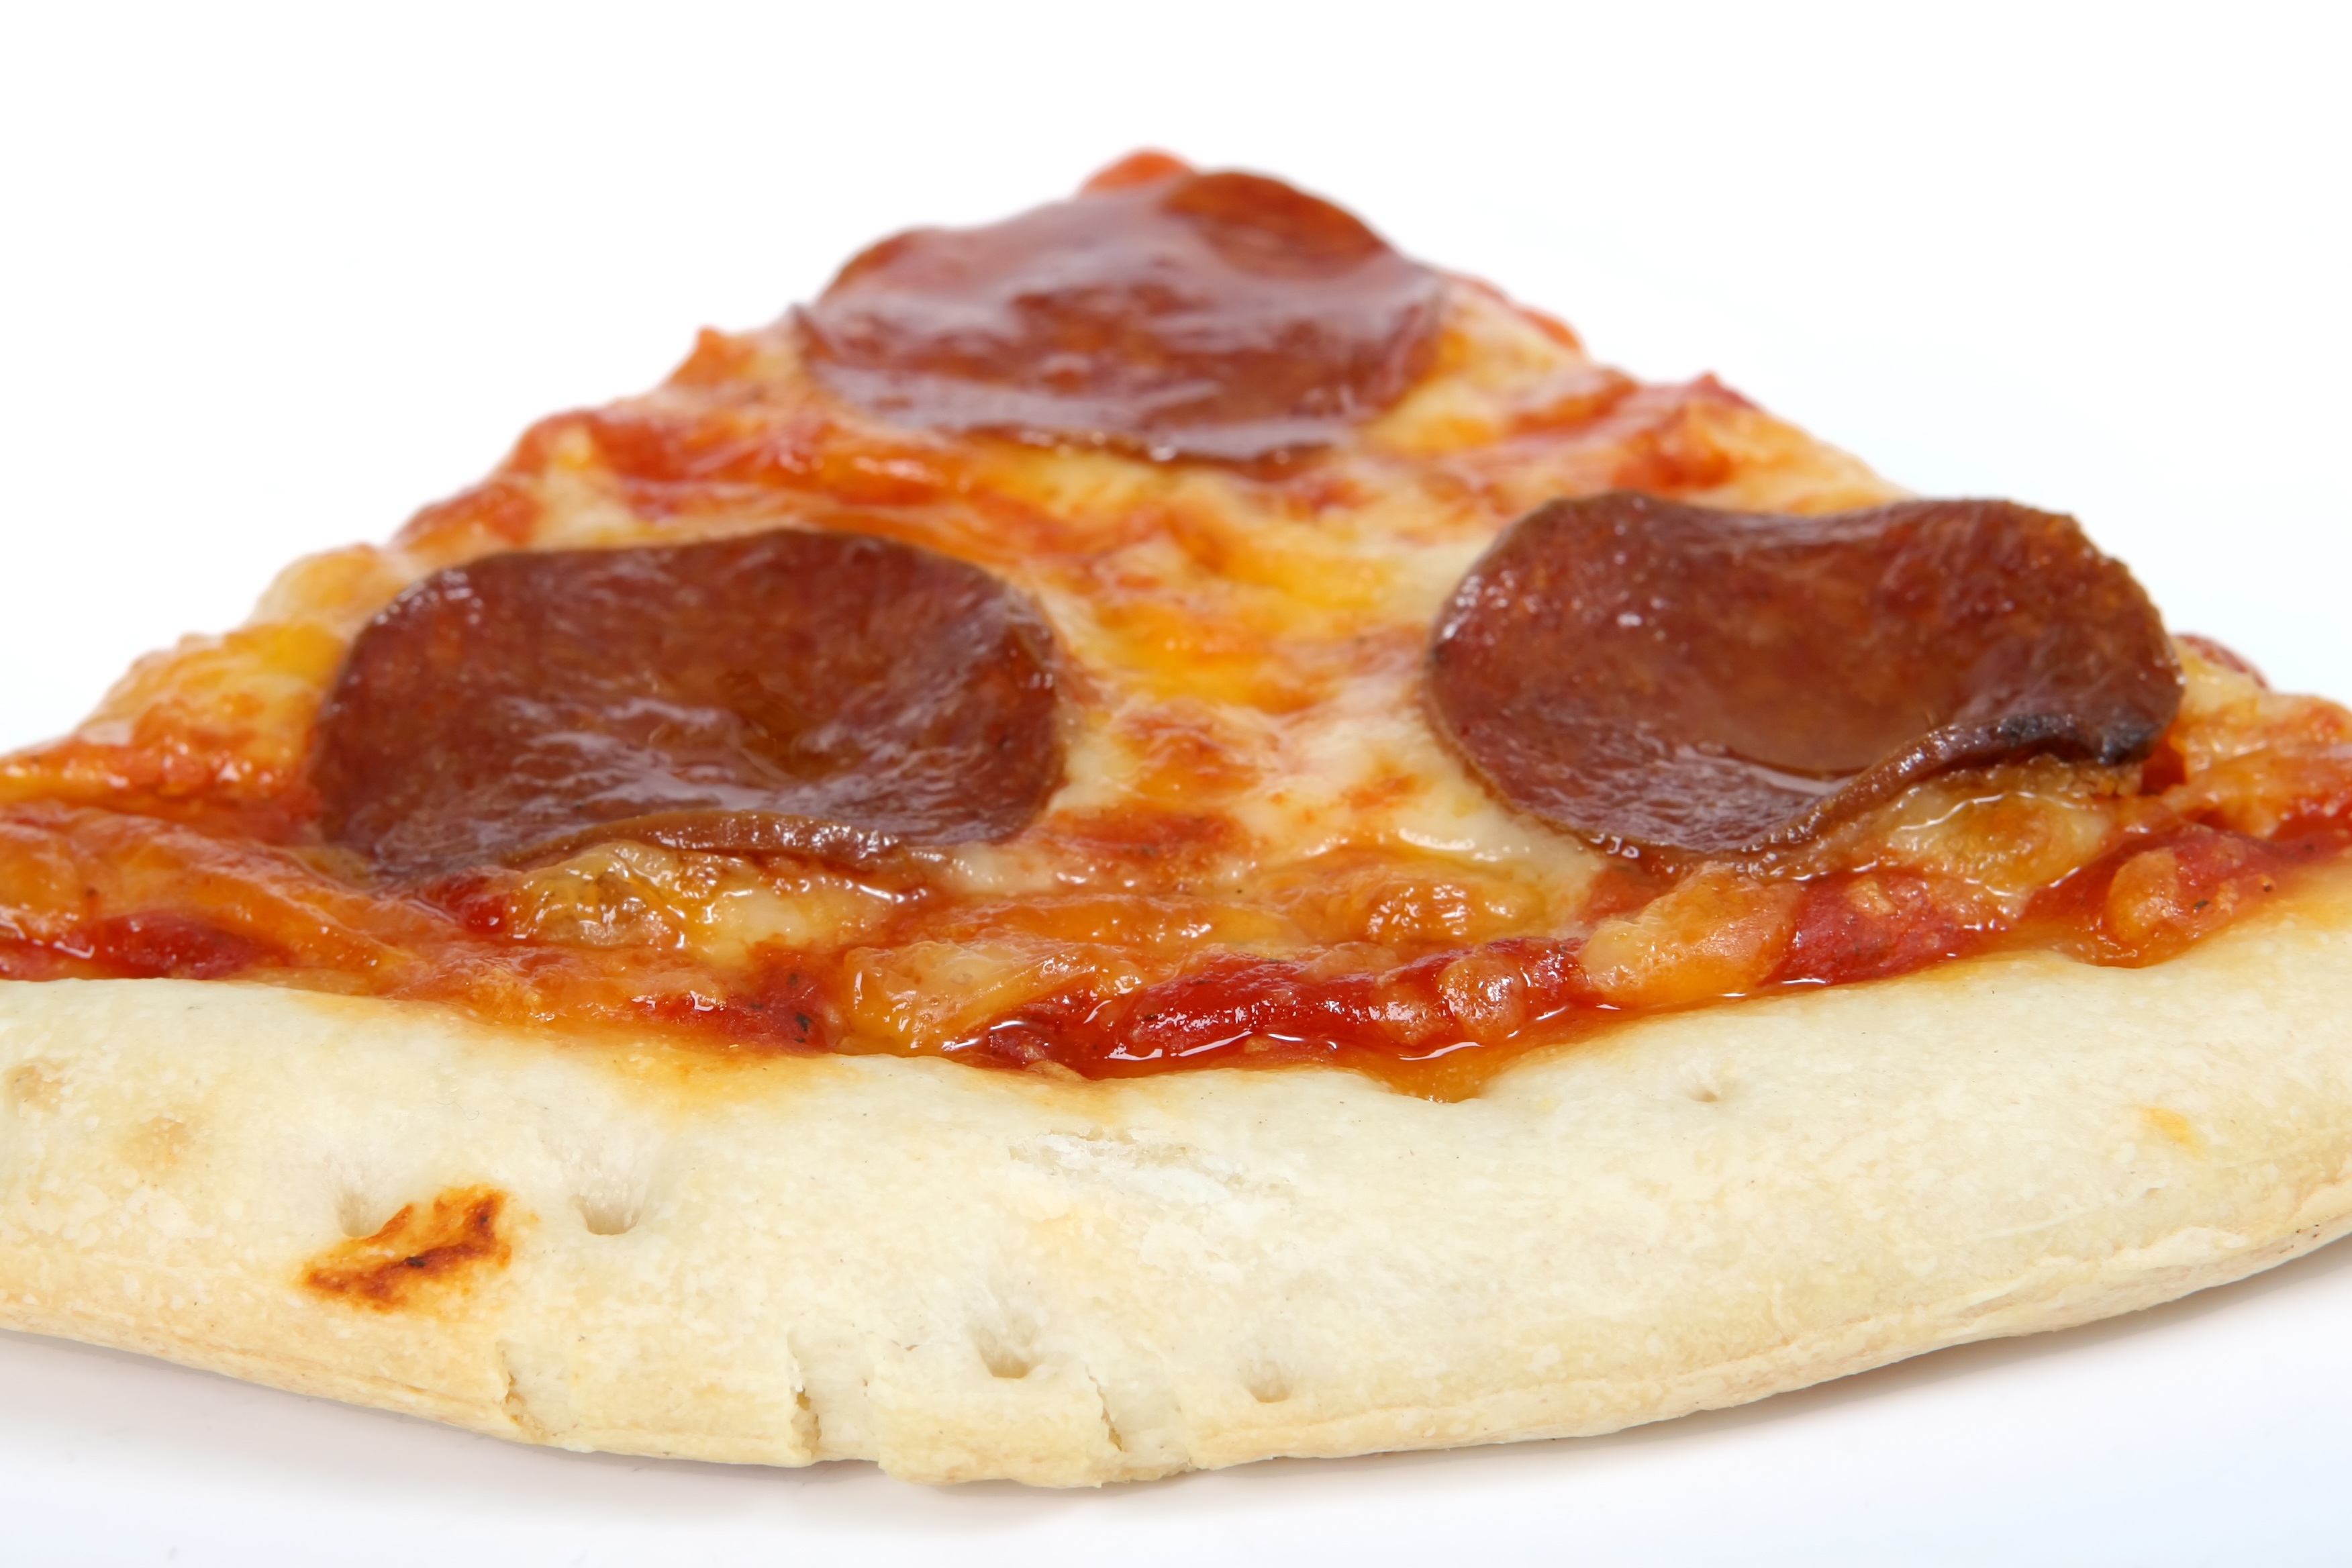
restaurant, roast, orange, dish, food, red, produce, macro, natural, america, fresh, italy, weight, yellow, closeup, breakfast, healthy, meat, cuisine, bread, health, dough, pizza, cheese, tomato, sausage, baked, pepperoni, cooked, american, nutrition, hot, spices, spicy, good, oven, loss, diet, herbs, italian, ham, organic, grilled, copyspace, italian food, pizza cheese, european food, salt cured meat, wholesome